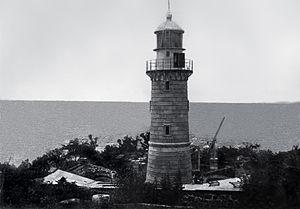
L'île de Capul est une île des Visayas orientales, au centre de l'archipel des Philippines. L'île est située au nord-ouest de l'île de Samar et constitue une municipalité de la province de Samar du Nord.
Le phare de Capul est un phare situé sur l'île de Capul au nord-ouest de l'île de Samar, dans la province du Samar du Nord, aux Philippines.